Awa-Kawashima Station

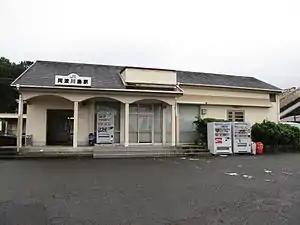
Awa-Kawashima station building in 2014

is a passenger railway station located in the city of Yoshinogawa, Tokushima Prefecture, Japan. It is operated by JR Shikoku and has the station number "B11".